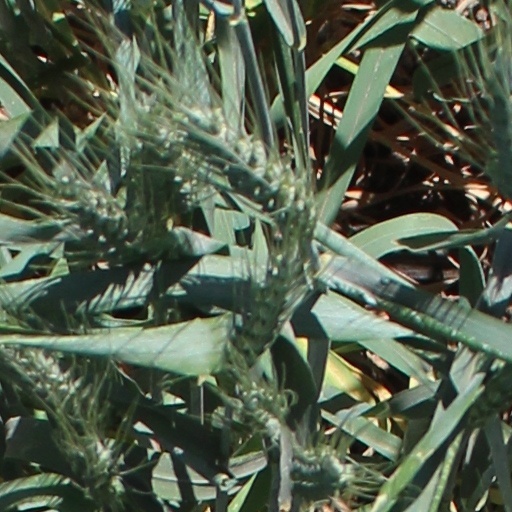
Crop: wheat